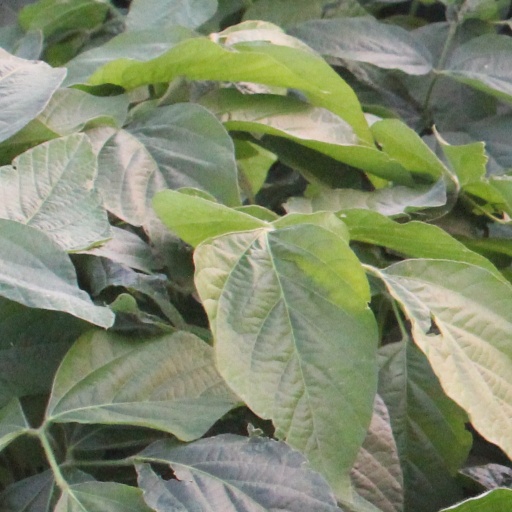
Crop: soybean